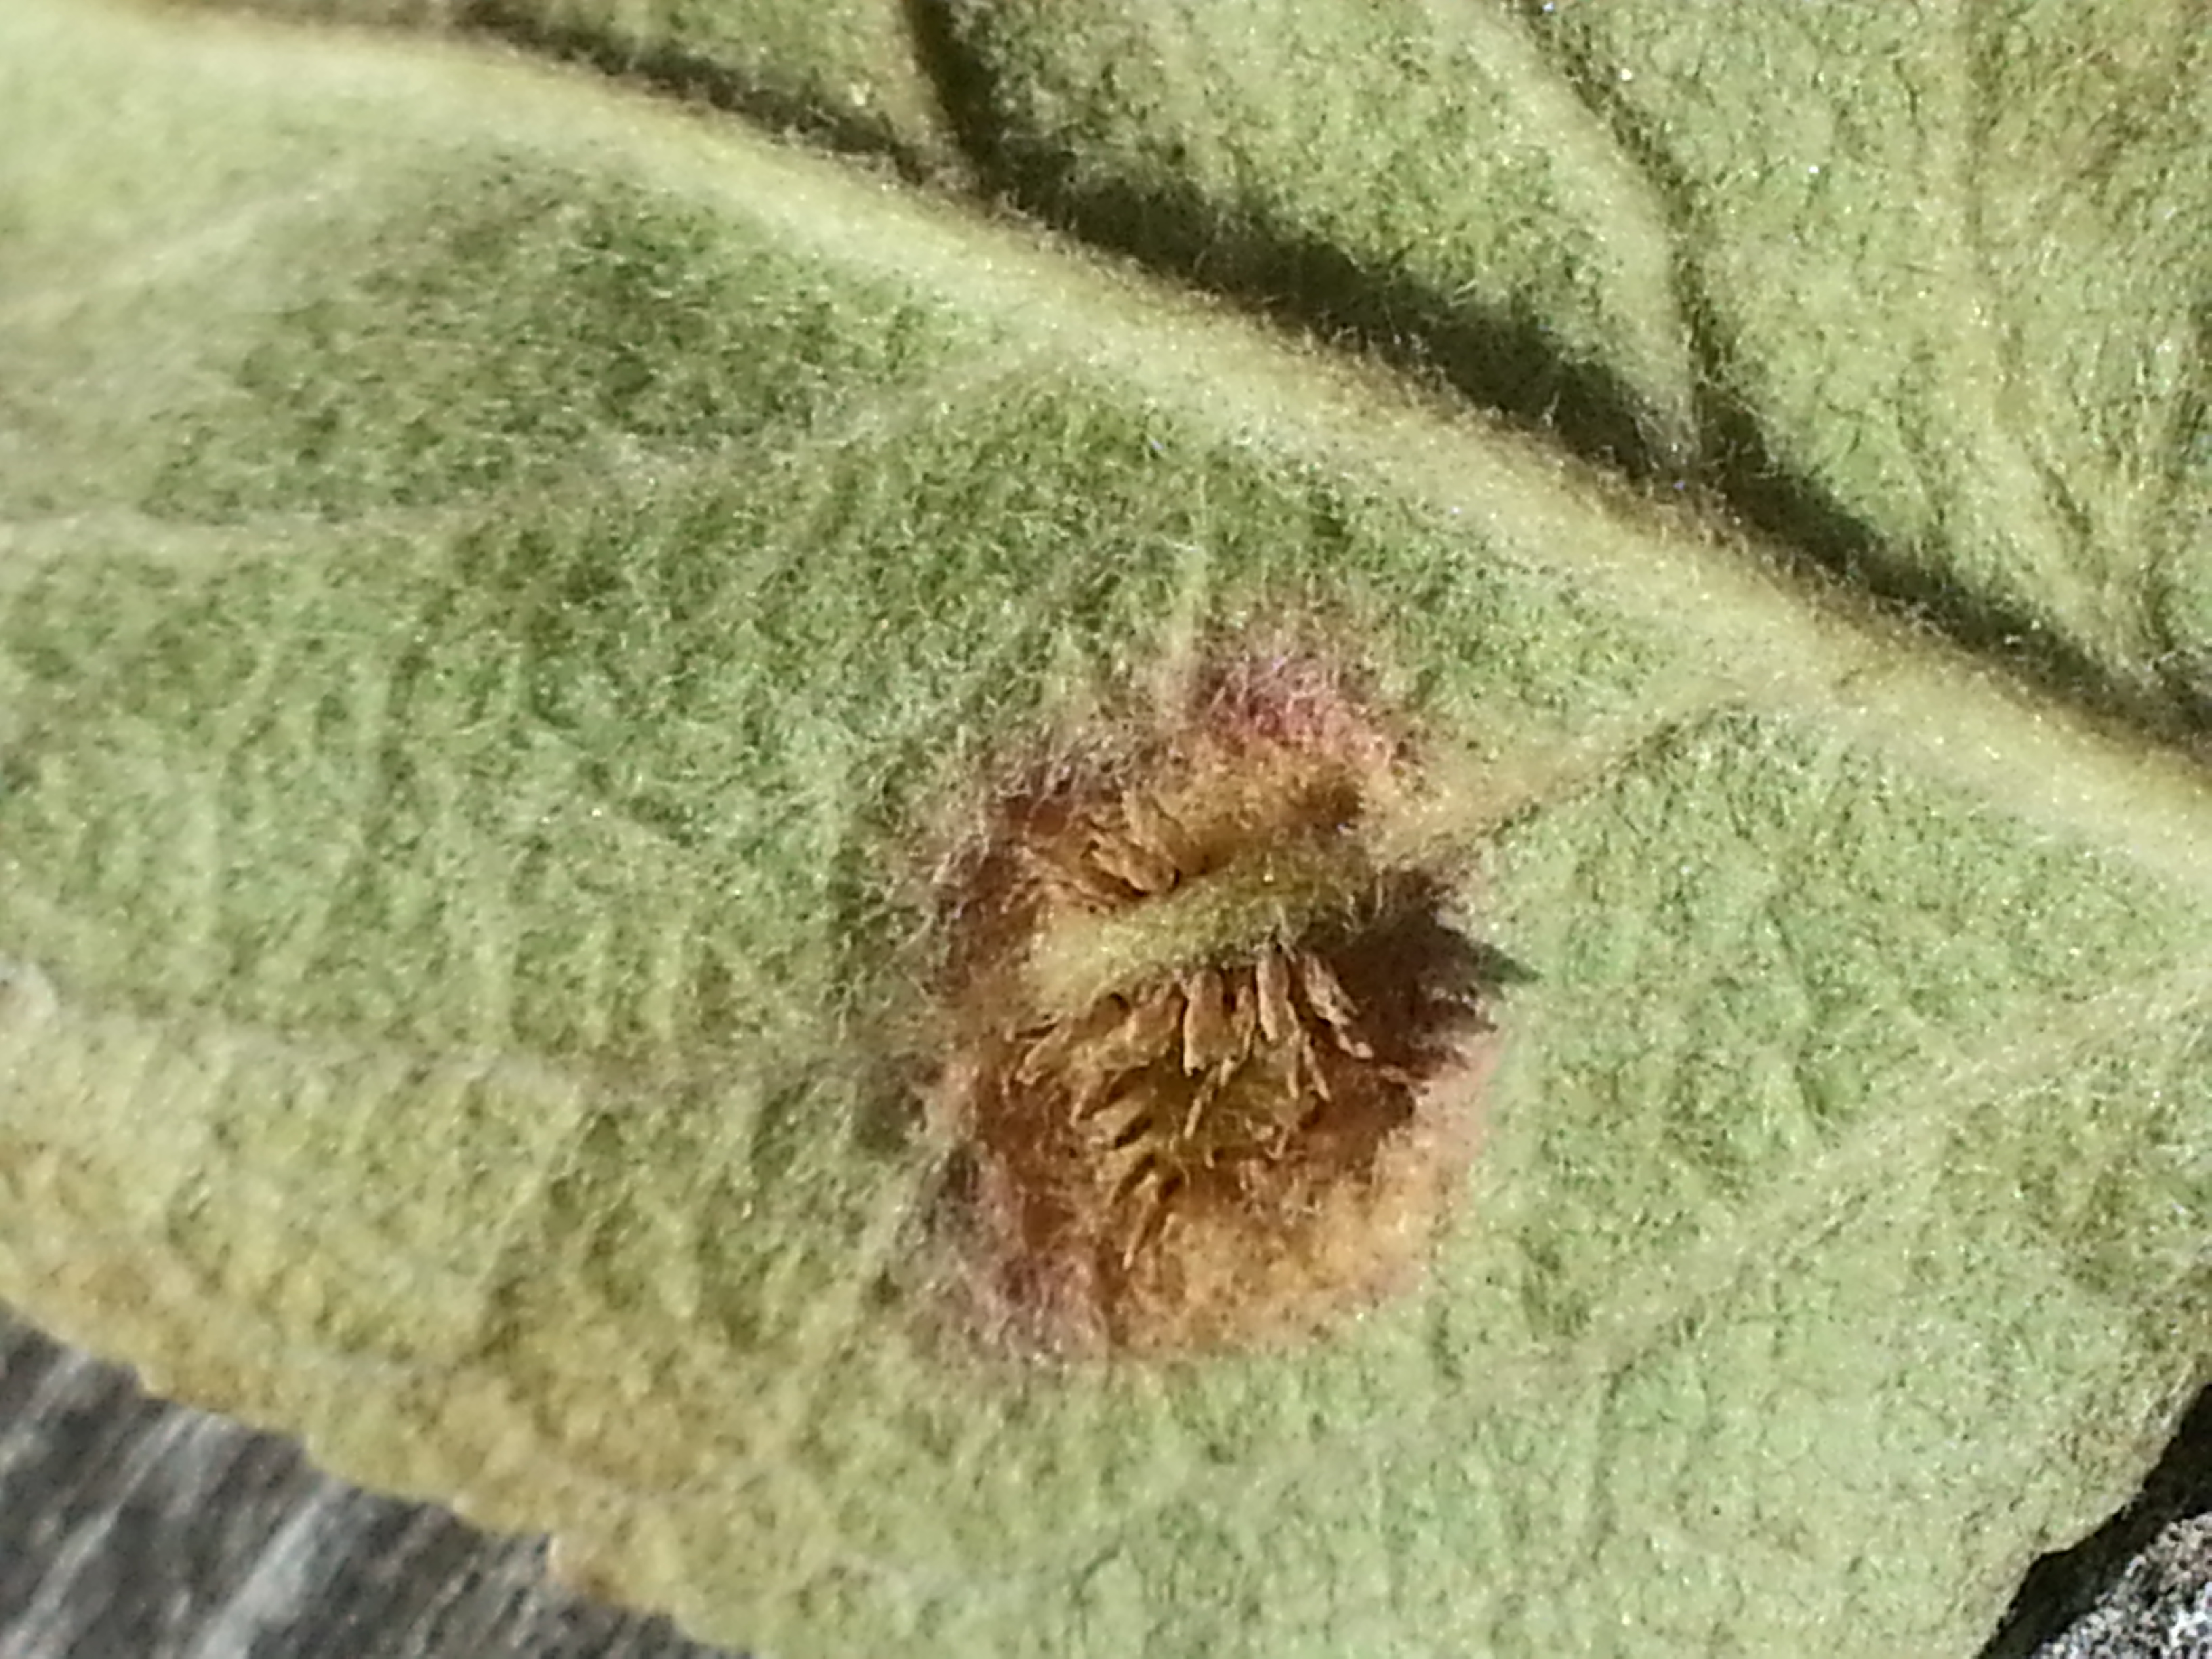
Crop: apple
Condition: rust